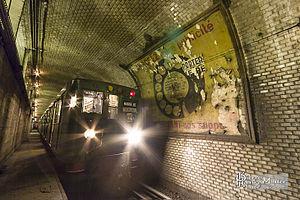
Saint-Martin est une station fermée du métro de Paris, sur les lignes 8 et 9 entre les stations Strasbourg - Saint-Denis et République. Elle est située à la limite des 3ᵉ et 10ᵉ arrondissements de Paris.